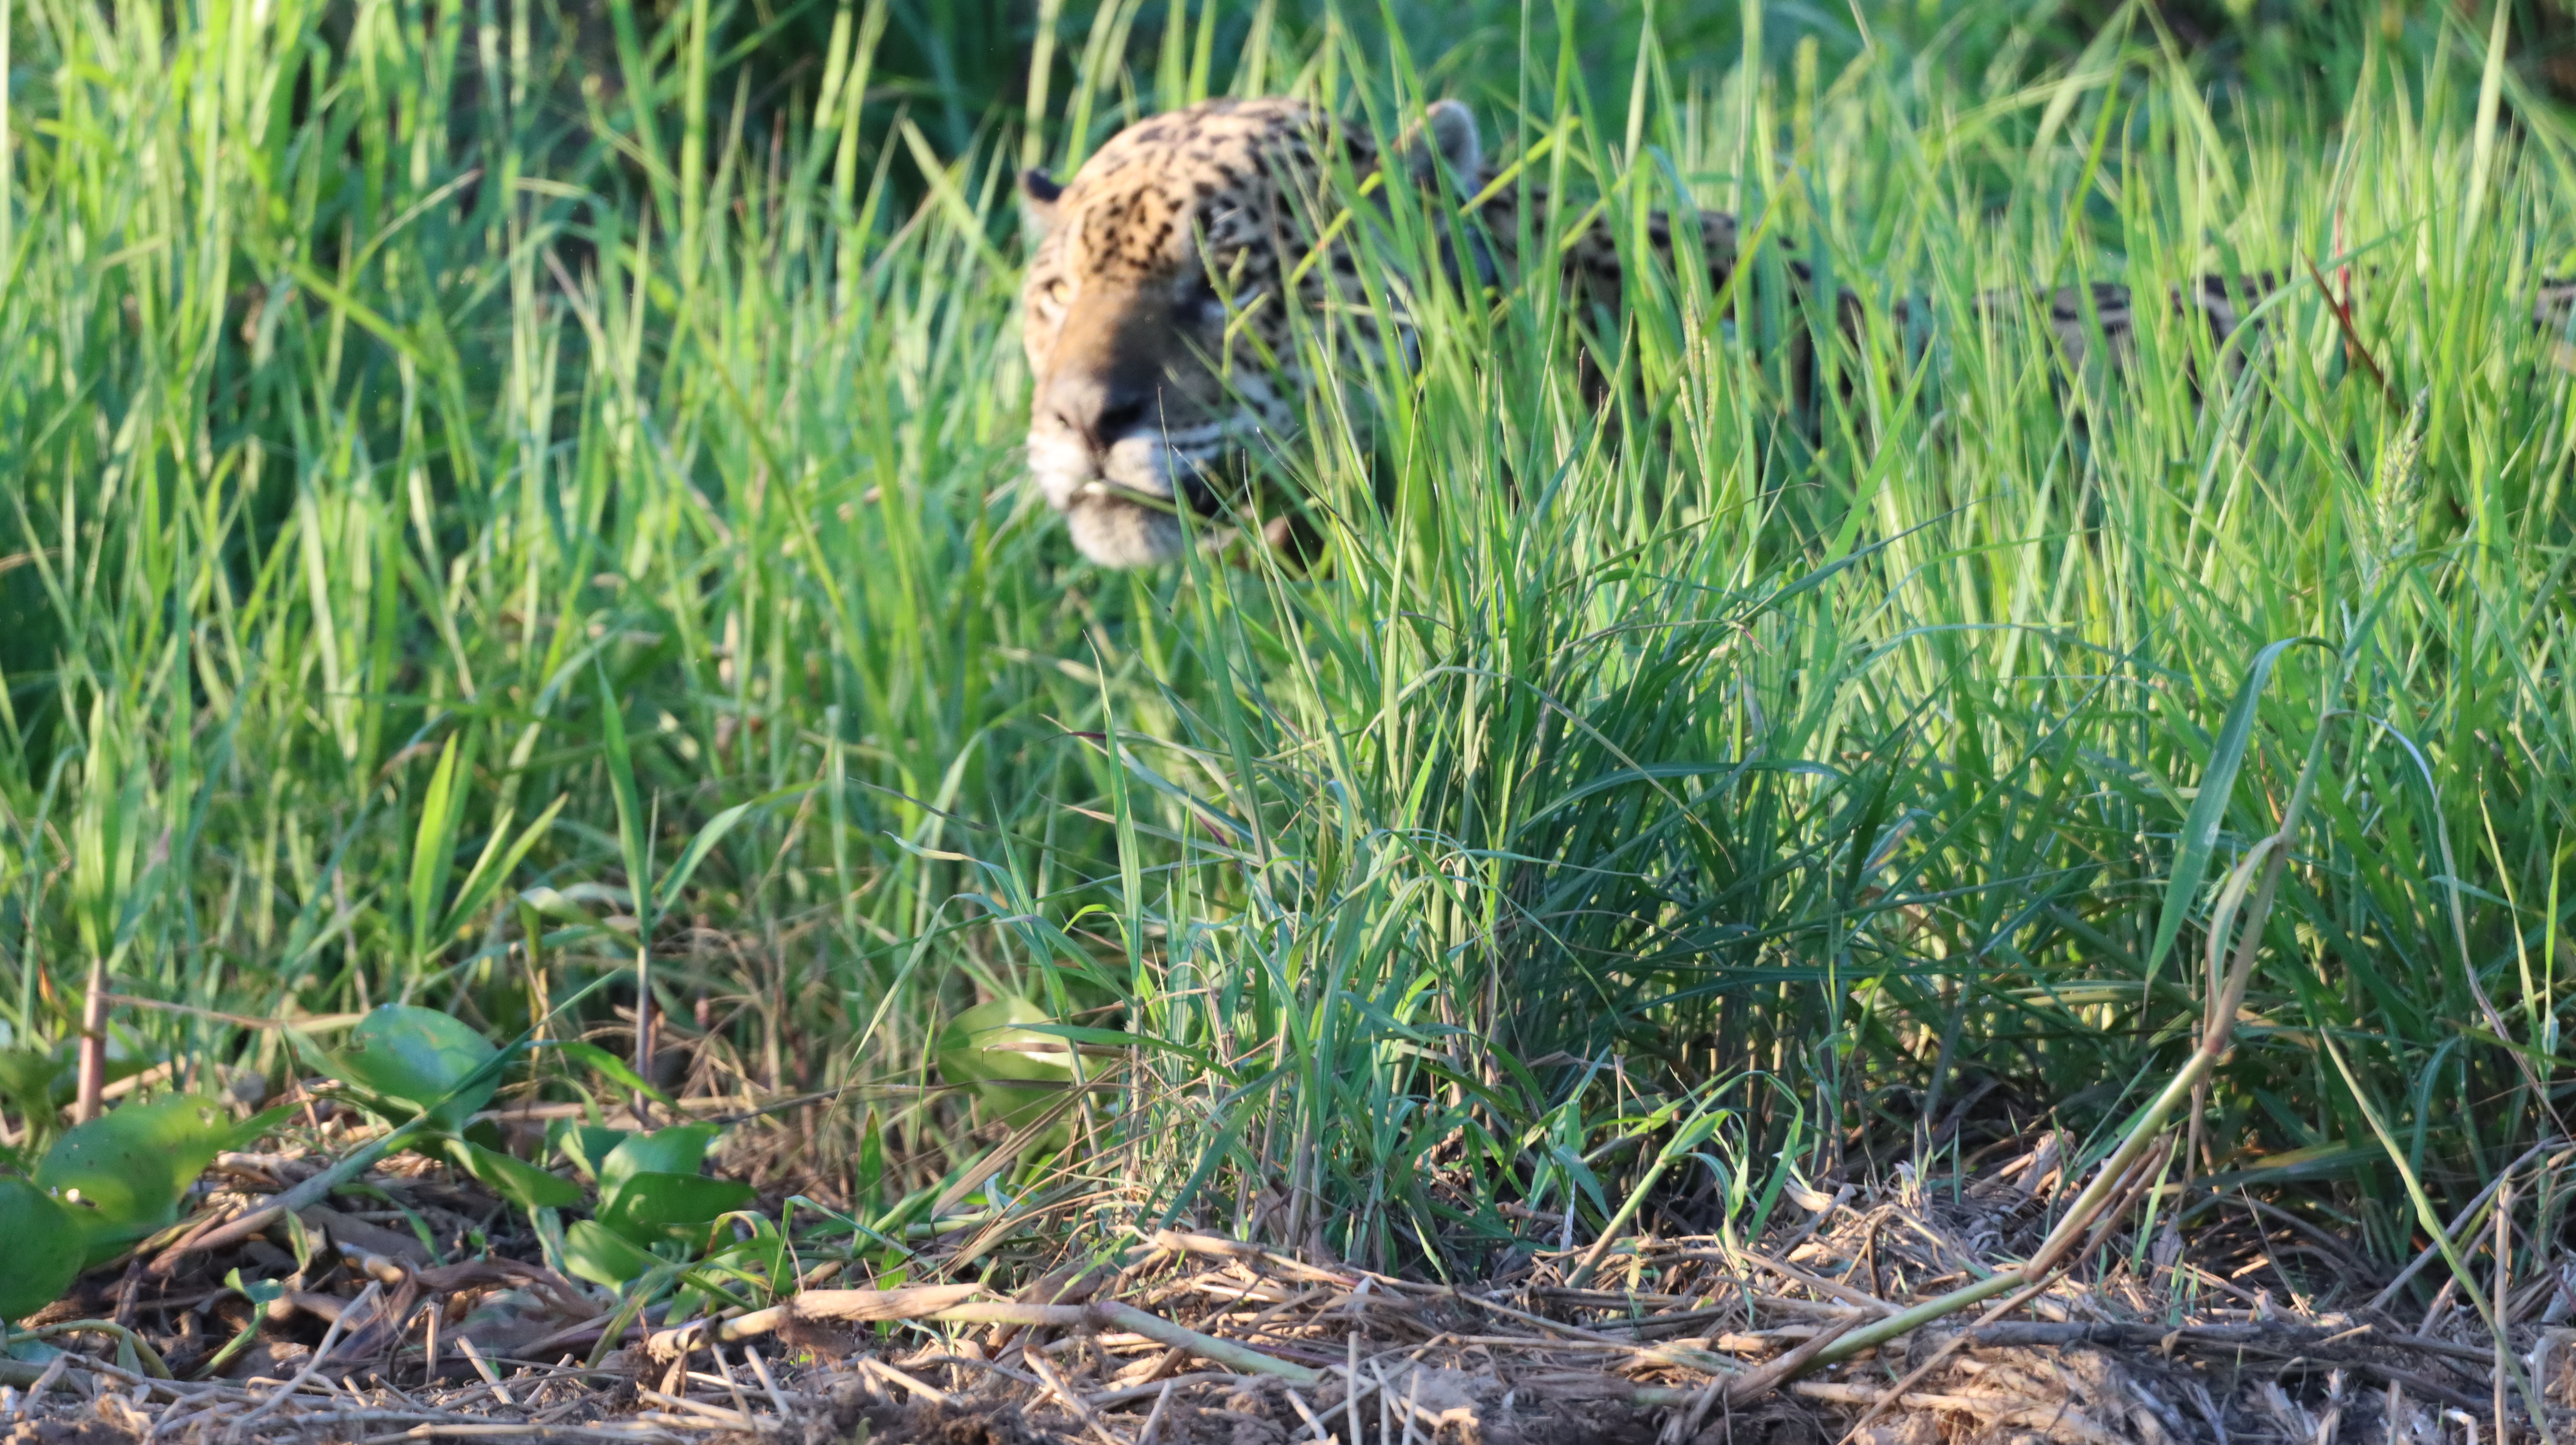
Jaguar: Ousado